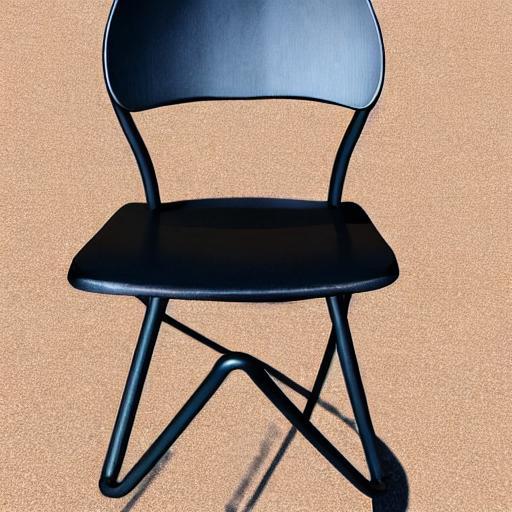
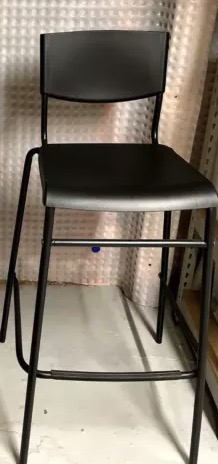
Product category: stool
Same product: no